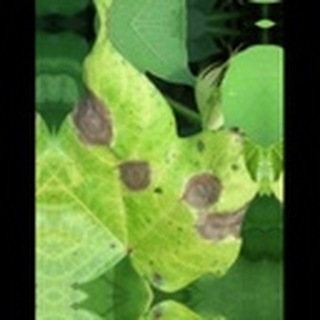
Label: cotton_target_spot